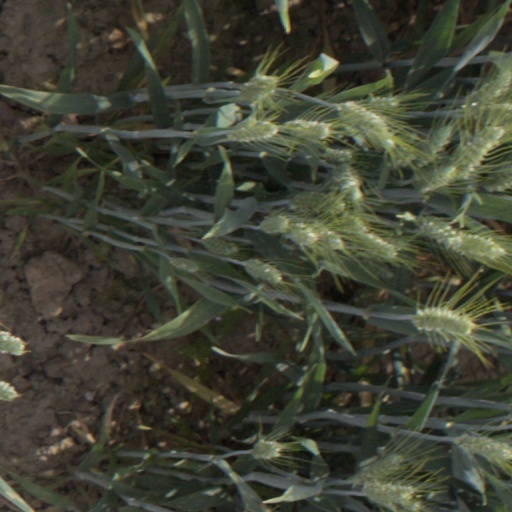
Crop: wheat